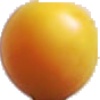
Label: Cherry Wax Yellow 1